Panhsin Twin Towers

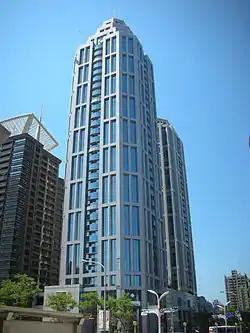

The Panhsin Twin Towers is a skyscraper in Banqiao District, New Taipei, Taiwan. It is the sixth tallest building in Taiwan and the tallest in New Taipei City. The height of building is 180 m, the floor area is 100,670.03m, and it comprises 34 floors (Tower A) and 32 floors (Tower B) above ground, as well as 7 basement levels. Panhsin Twin Towers is the seat of headquarter of Bank Of Panshin.